Architecture of Mexico

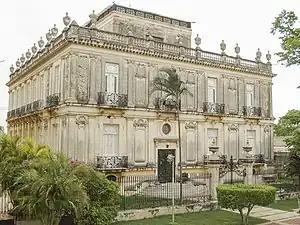
A Beaux-Arts/Renaissance Revival mansion on Paseo de Montejo, Mérida, reflecting the architectural tastes of the wealthy during the Porfiriato.

The syncretic Amerindian-Christian mode of architecture developed organically as indigenous people interpreted European architectural and decorative features in the native, pre-Columbian style called "tequitqui" ('laborer' or 'mason', from Nahuatl).